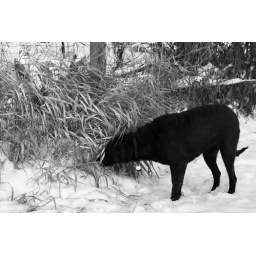
Doing what dogs do when there is a fence near by.